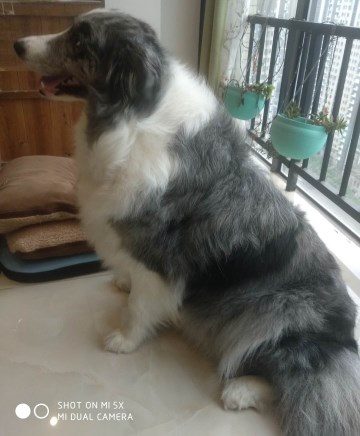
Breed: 2594-n000109-Border_collie